Samudragupta

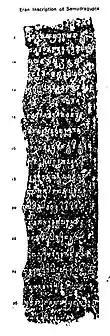
Eran inscription of Samudragupta.

The exact location of the Shakas mentioned in Samudragupta's inscription is not certain. V. A. Smith identified them with the Western Kshatrapas, who controlled the western Malwa and Saurashtra regions. D. R. Bhandarkar alternatively identified the Shaka-Murunda ruler with Shridhara-varman, a Shaka ruler whose inscriptions have been discovered at Sanchi (Kanakerha inscription) and Eran. Eran then came under the direct control of Samudragupta, as attested by his Eran inscription.